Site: brandenburg
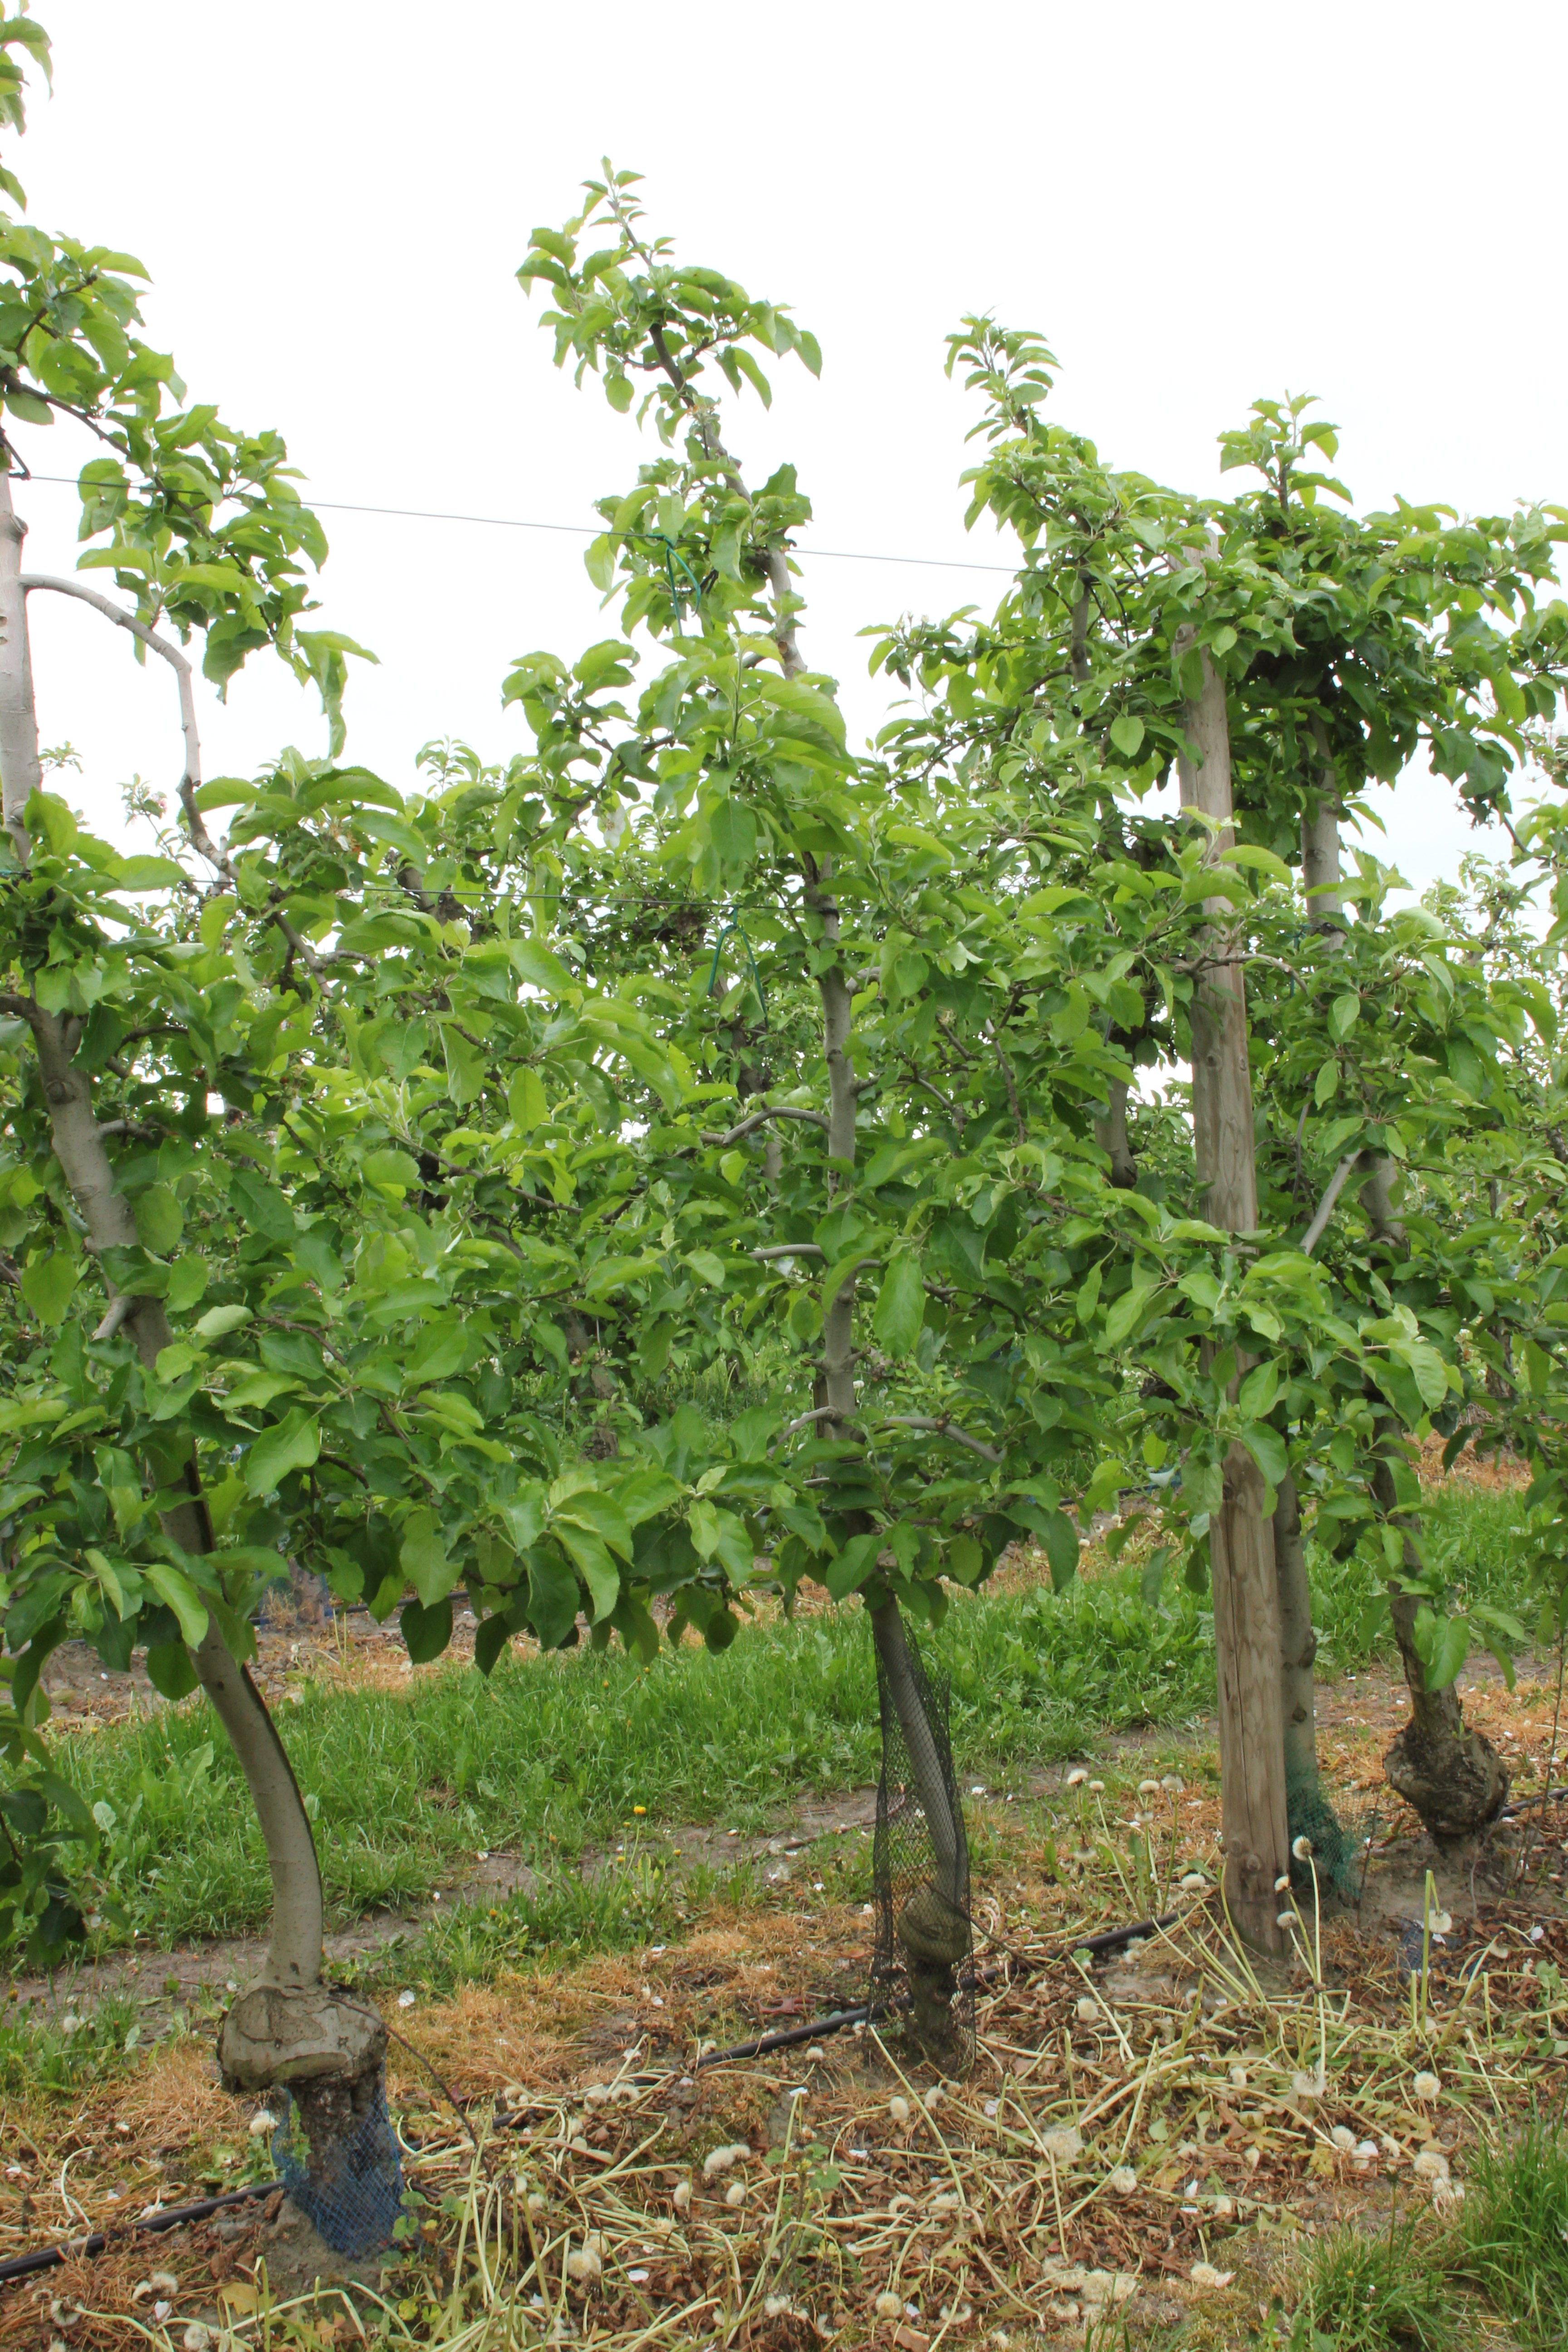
Growth stage (BBCH 67): Flowering